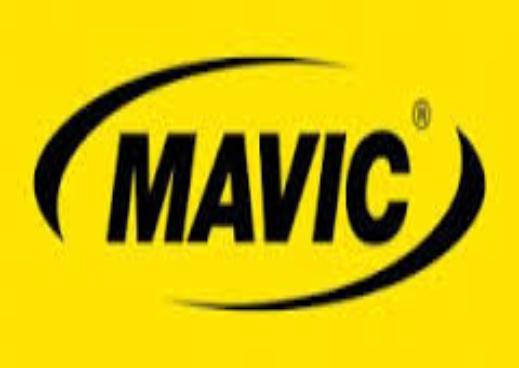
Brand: Mavic
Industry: Electronic